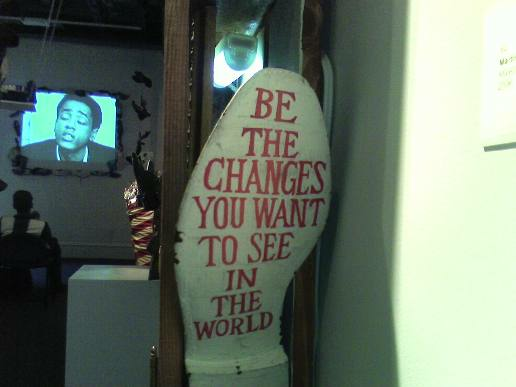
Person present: Yes